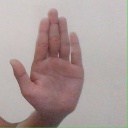
अक्षर: ध